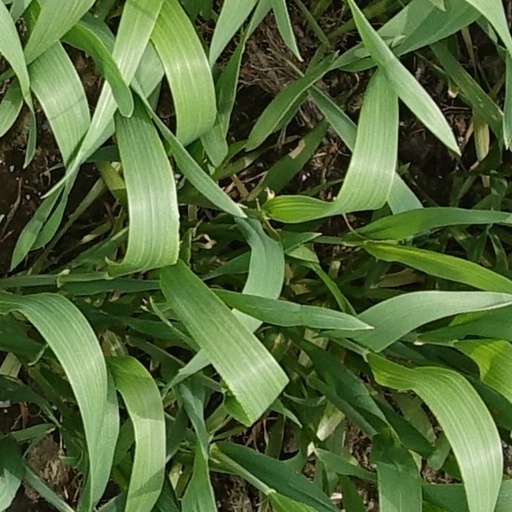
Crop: wheat